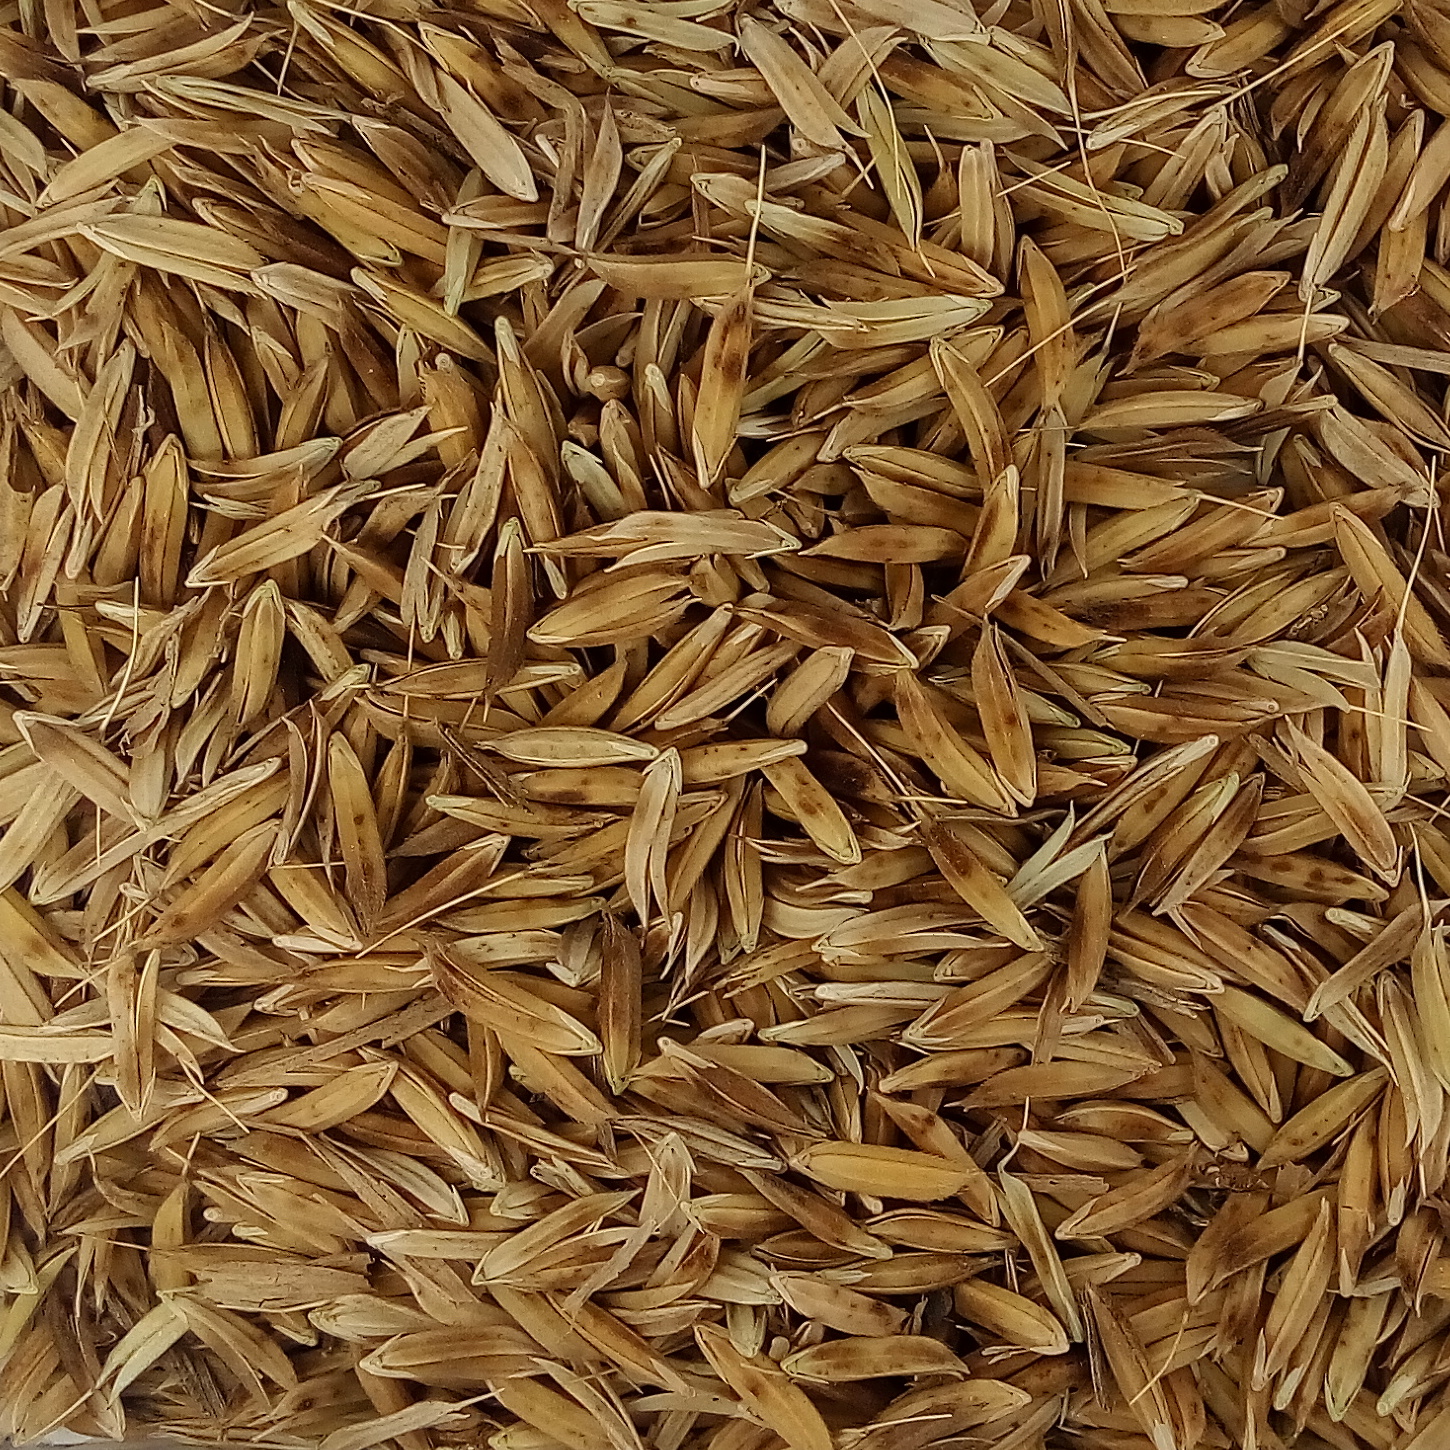
Rice seed variety: DHBT_3